DS 4

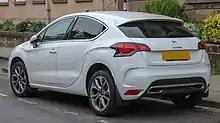
Citroen DS4 (rear)

The European New Car Assessment Programme (Euro NCAP) (Europe’s rough equivalent to the United States’s IIHS) gave the DS4 one five-star rating overall. The Peugeot 508 was scored the same, with the only difference being a higher child occupant rating in the 508, and slightly higher pedestrian impact rating for the DS4.